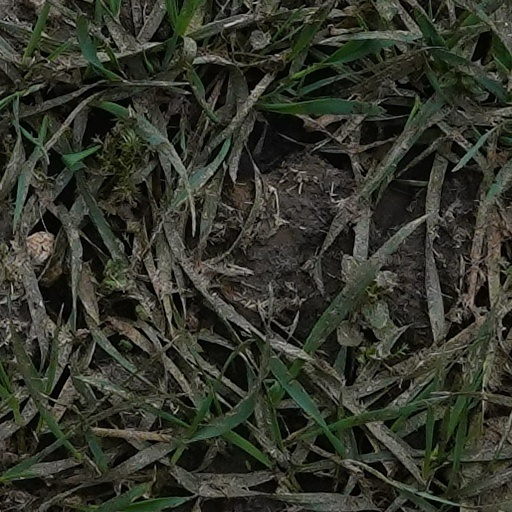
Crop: wheat